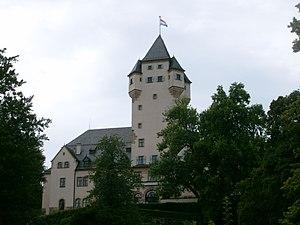
Le château du grand-duc à Colmar-Berg (Luxembourg) Українська: Замок Великого Герцога в Кольмар-Берг, Люксембург.
Colmar-Berg est une localité luxembourgeoise et le chef-lieu de la commune portant le même nom située dans le canton de Mersch.